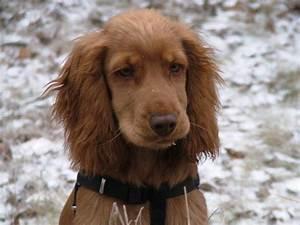
dog